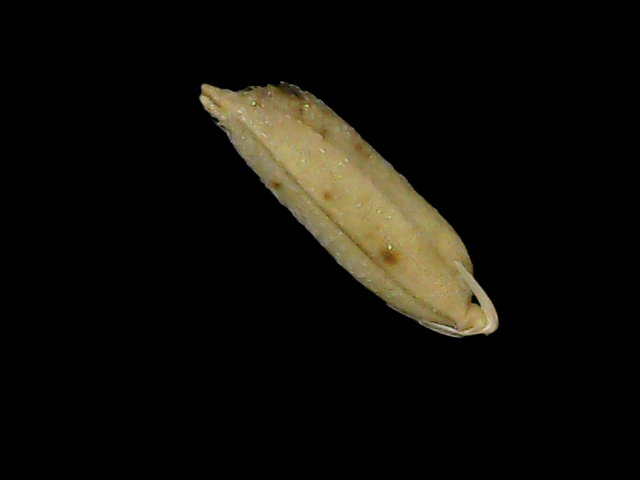
Rice variety: Bd49